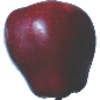
Label: red_delicious_apple